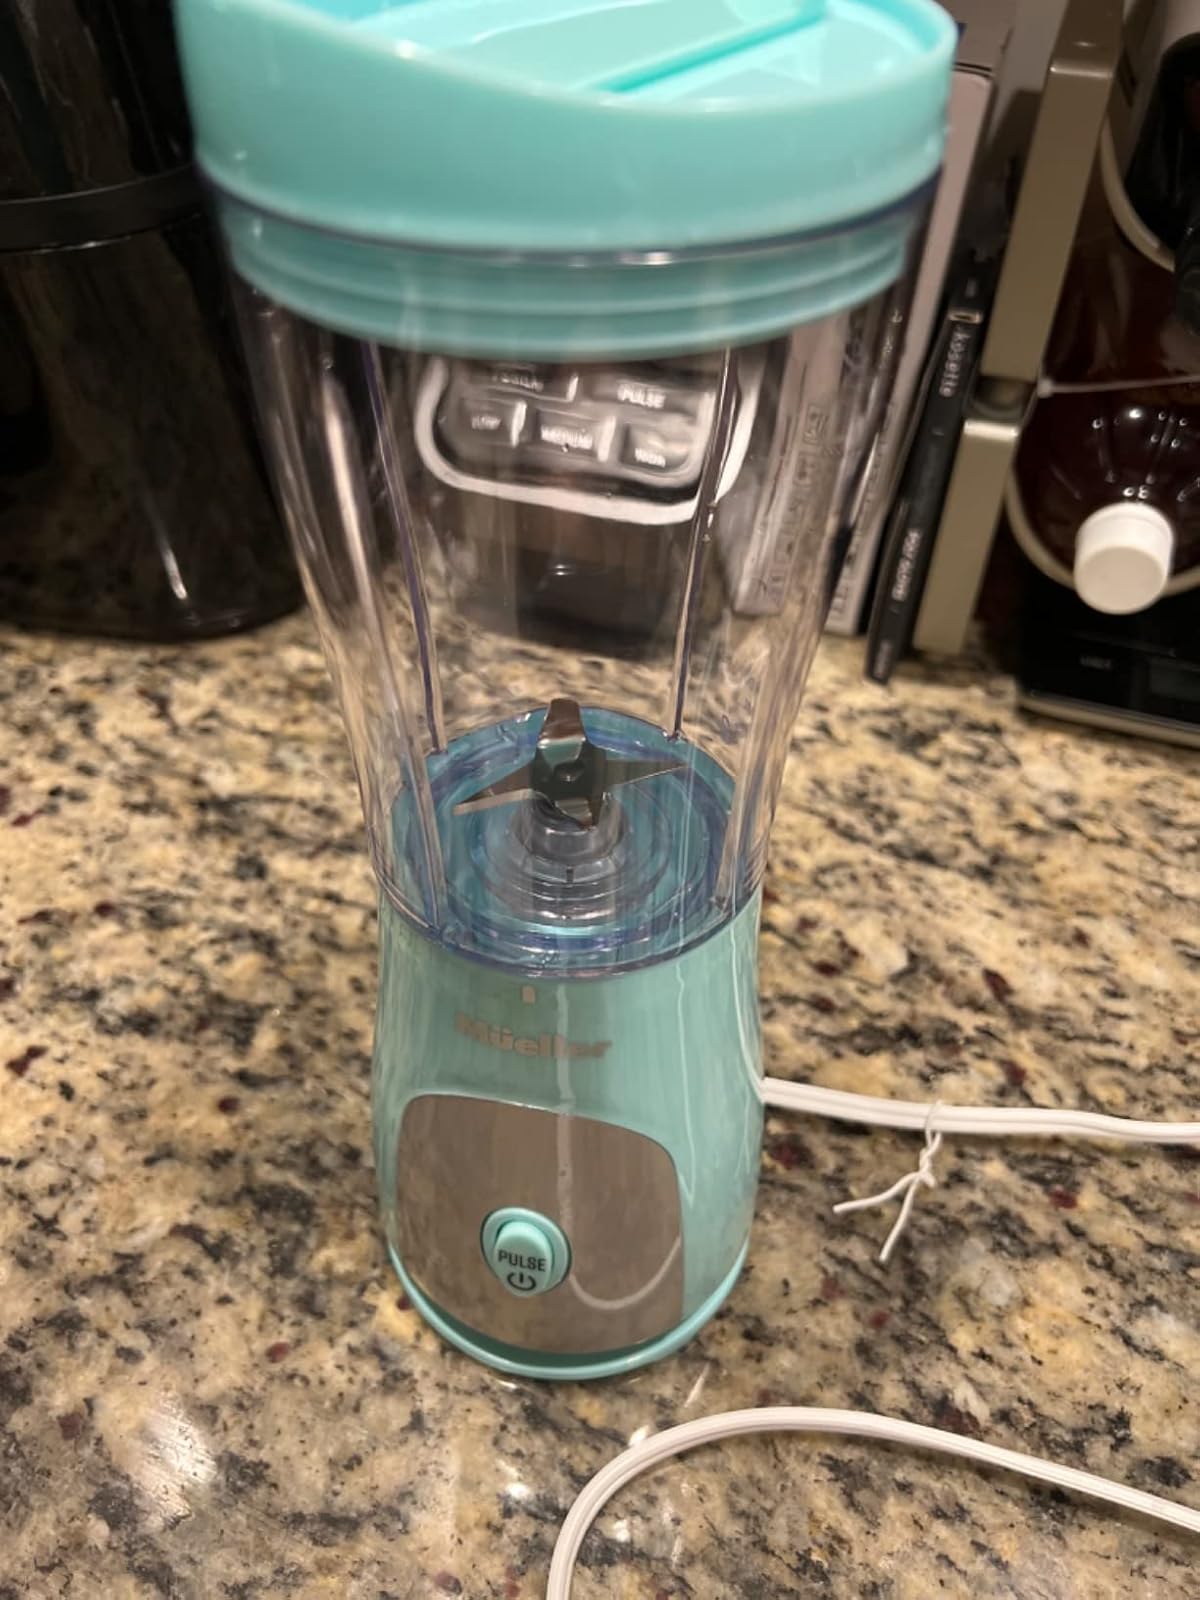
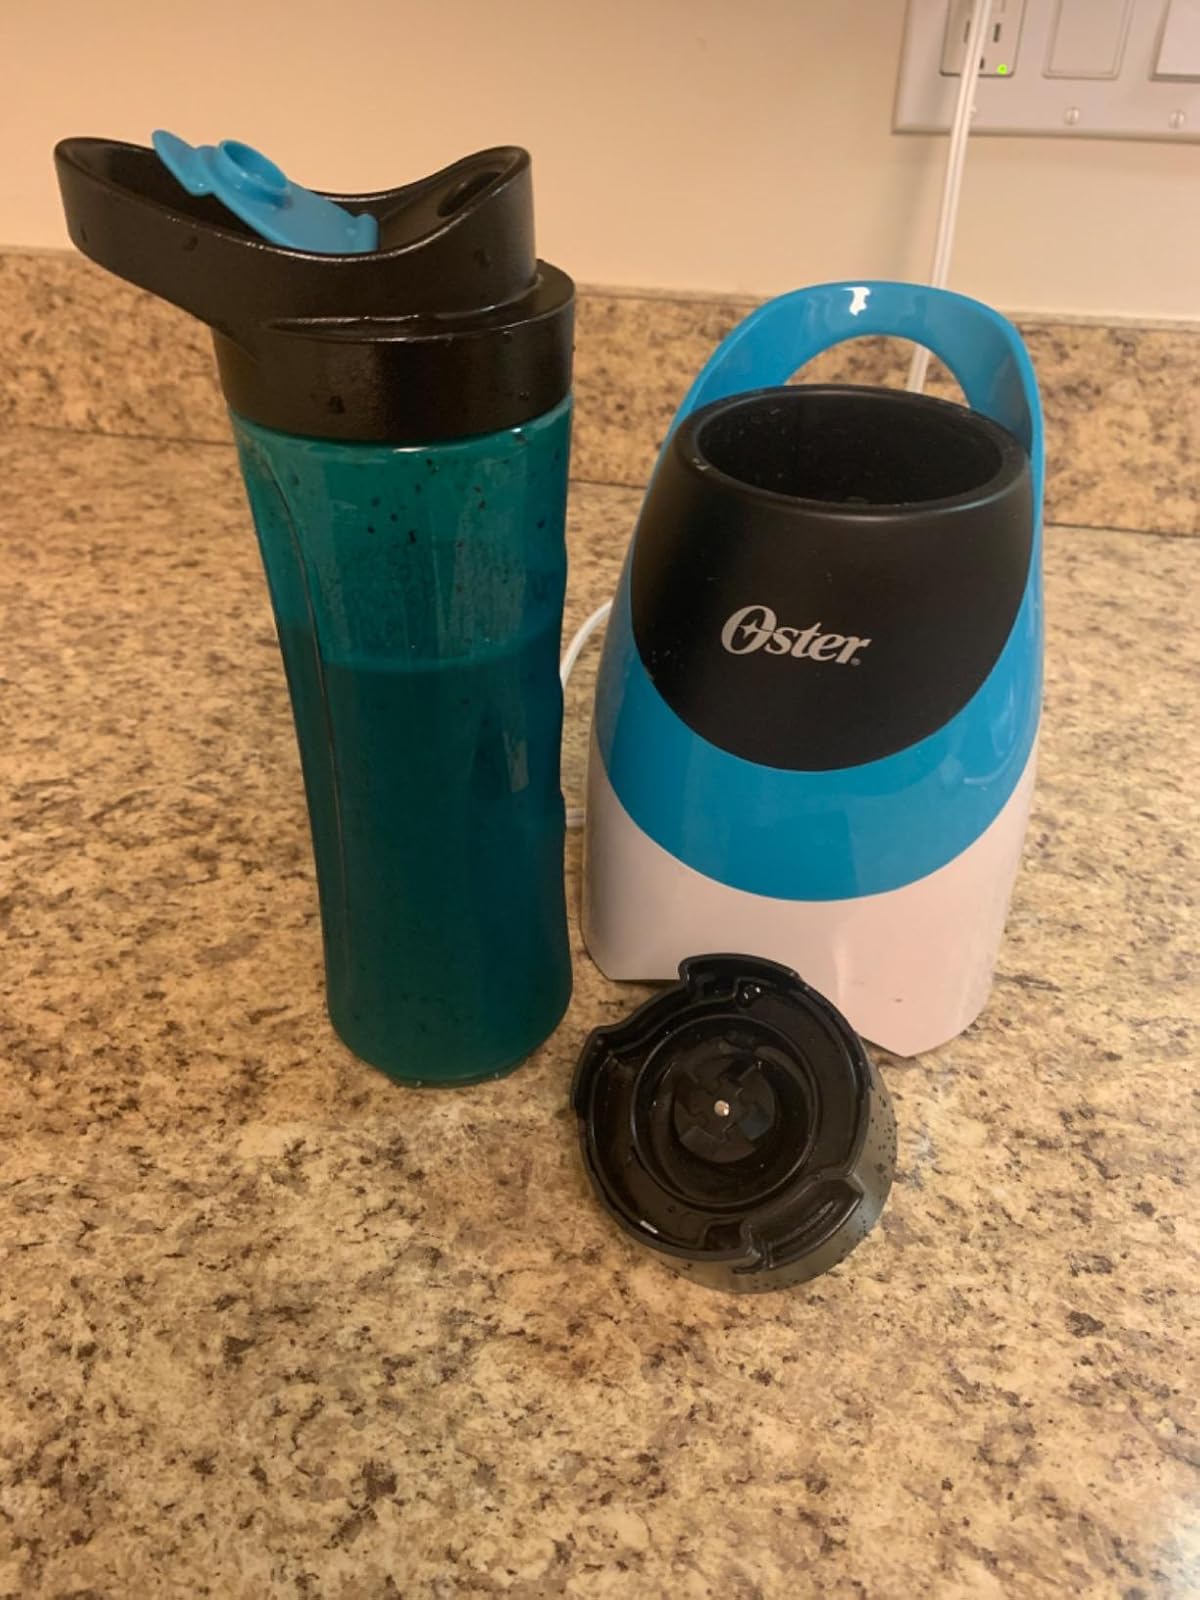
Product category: items_blender
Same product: no